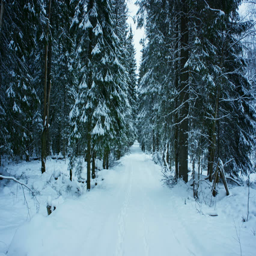
view of the frosty winter landscape in snowy forest